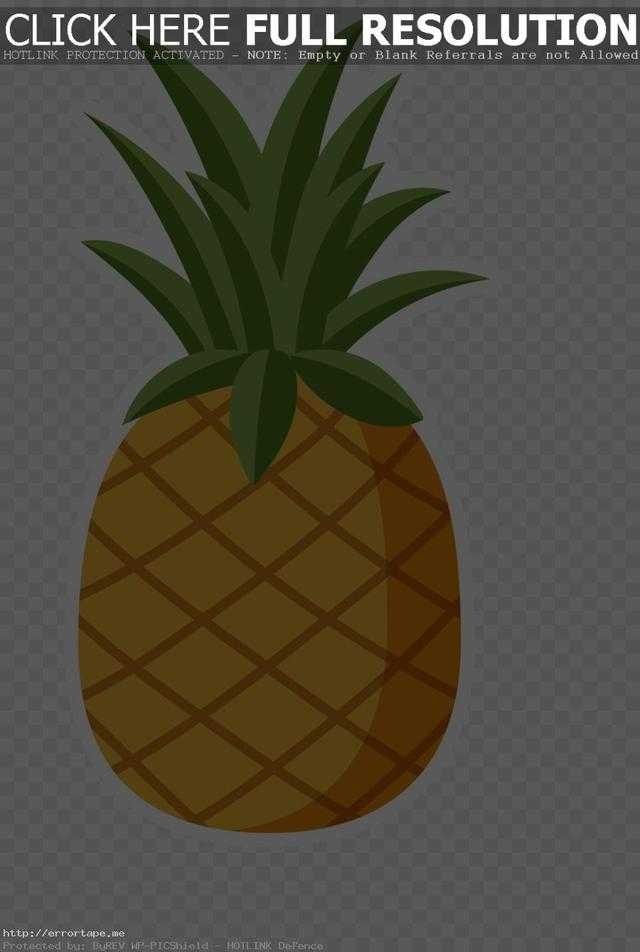
Label: Pineapple